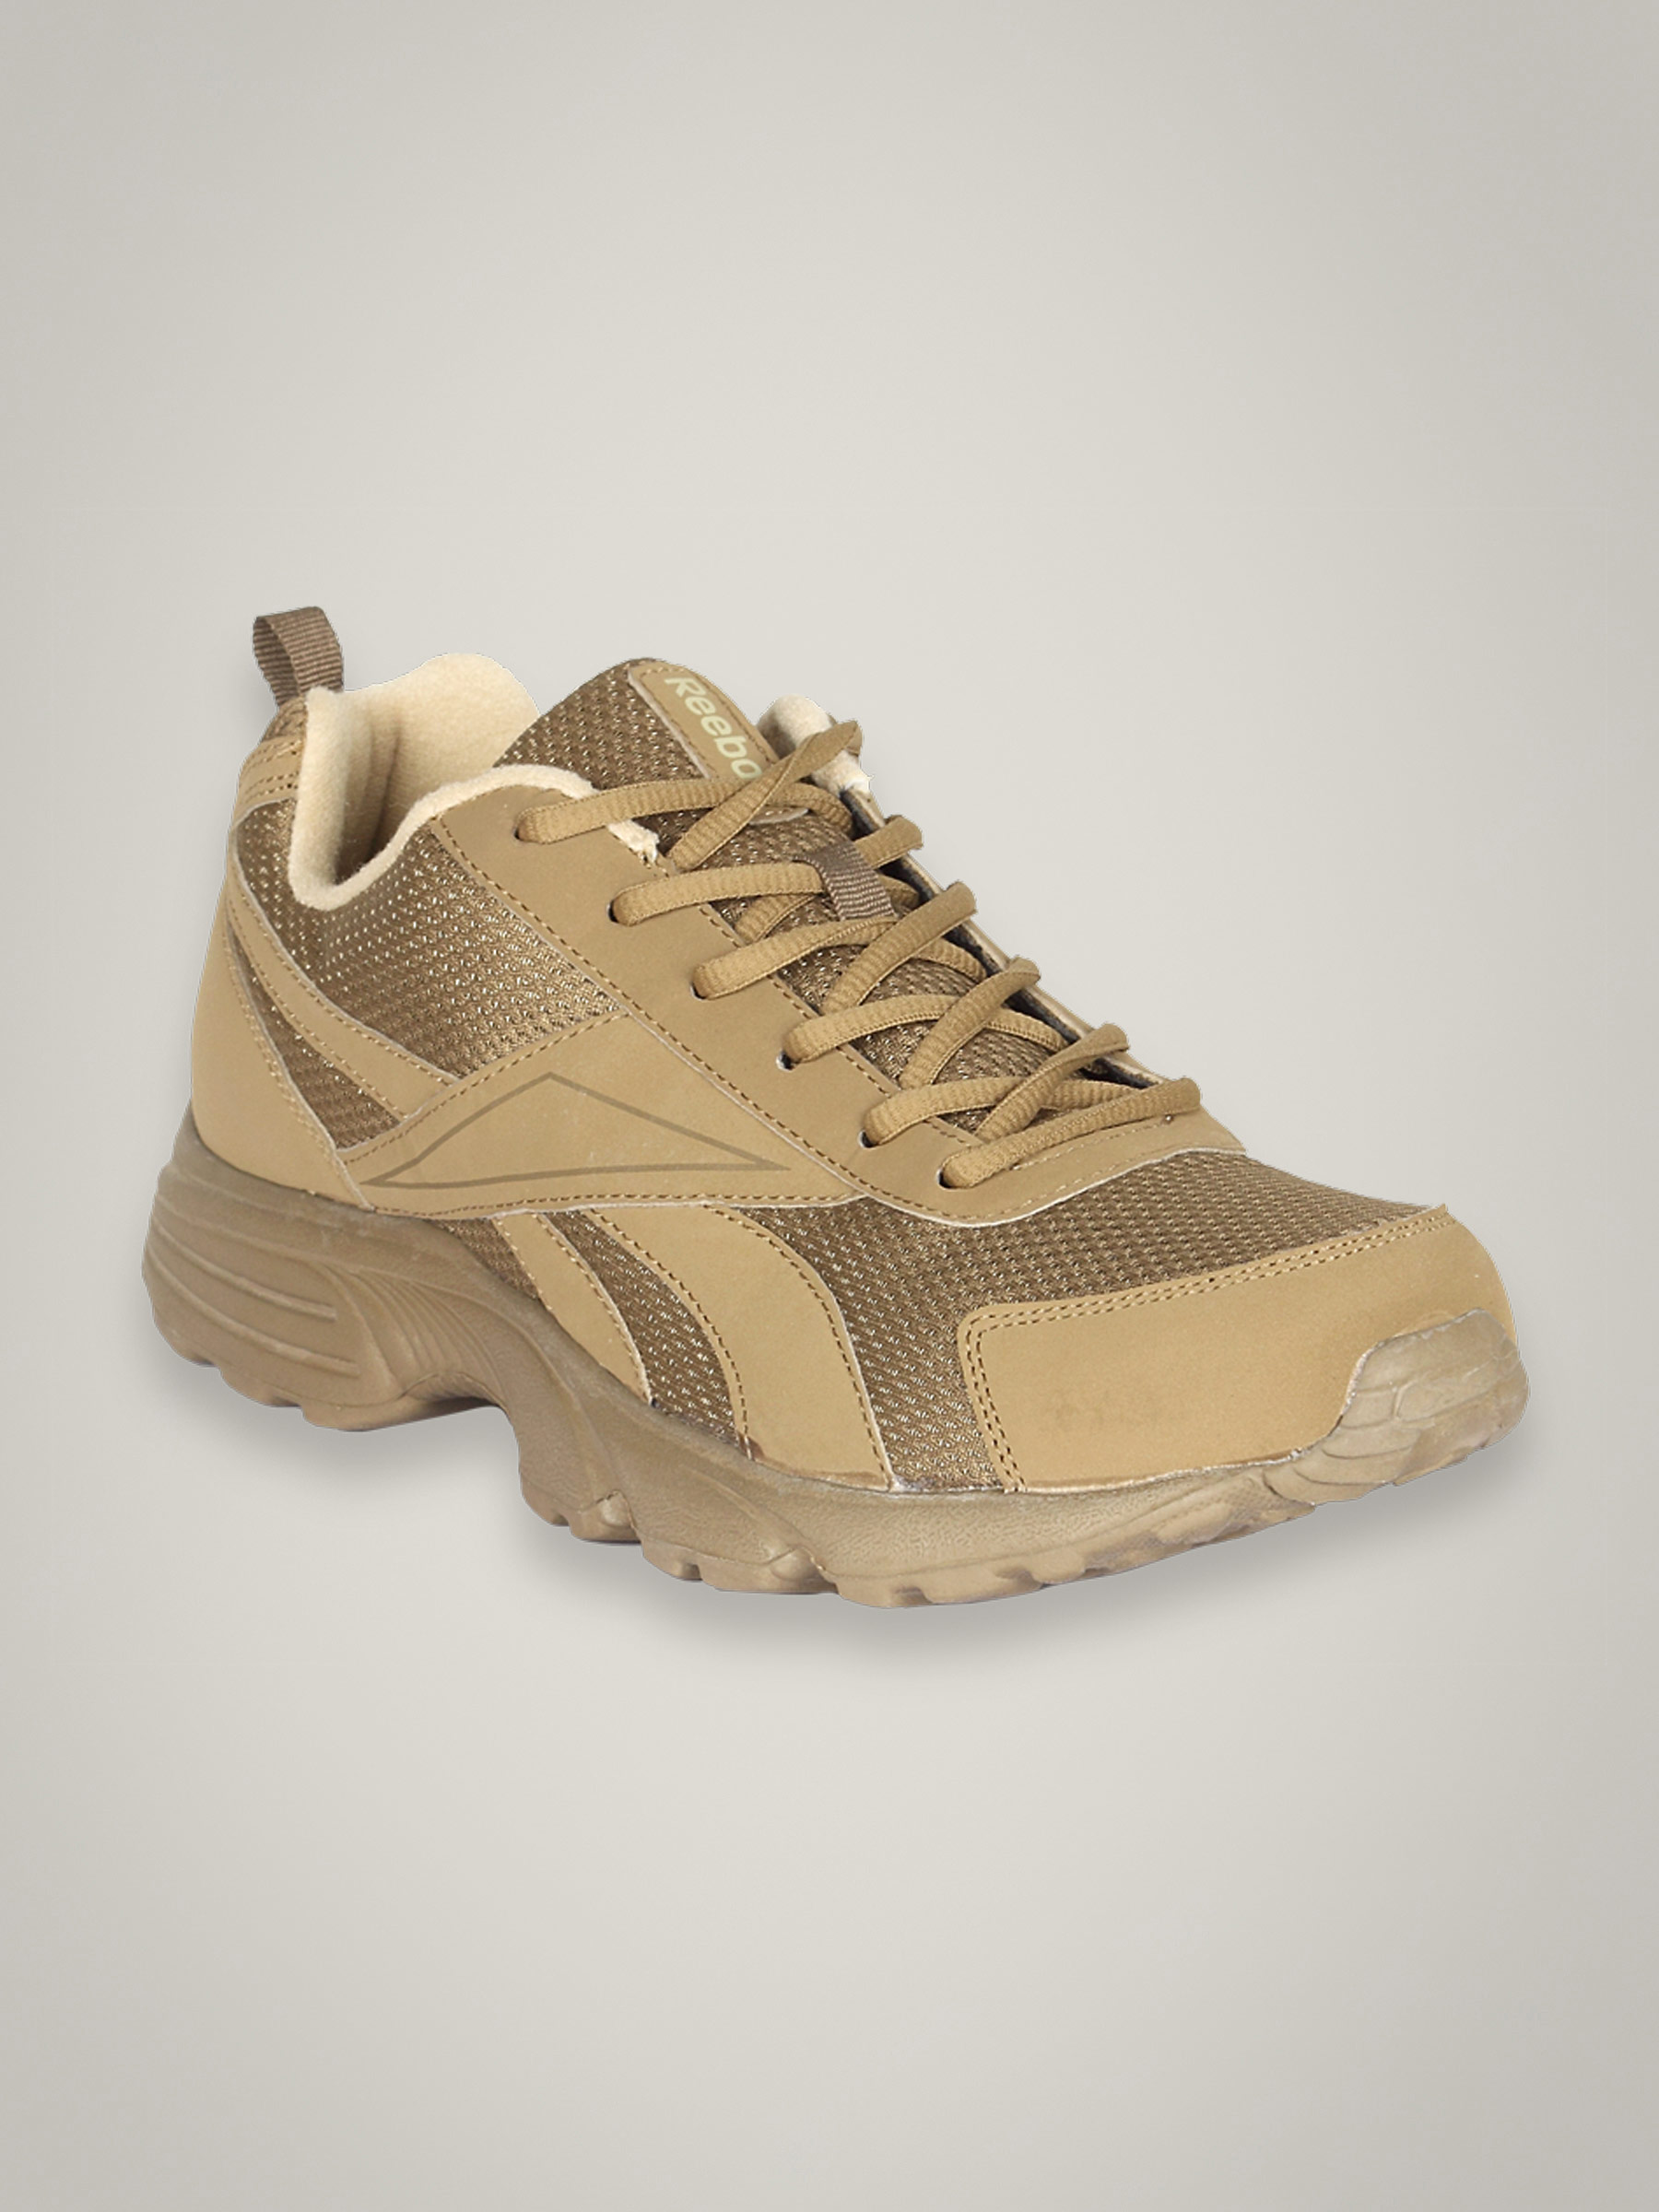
Reebok Men's Ventilator Ubiq Shoe
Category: Footwear / Shoes / Sports Shoes
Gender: Men
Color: Brown
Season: Summer 2010
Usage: Sports